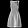
Label: Dress